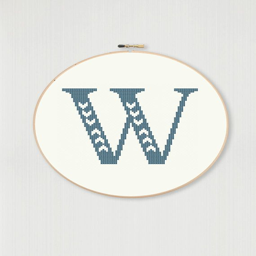
this counted cross stitch pattern allows you to create your own embroidered monogram with your choice of fabric and thread color .